The Comedians (1967 film)

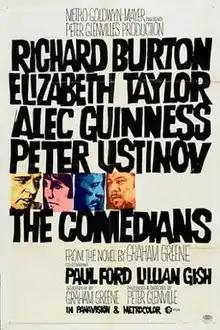
Film poster

The Comedians is a 1967 American political drama film directed and produced by British filmmaker Peter Glenville, based on the 1966 novel of the same name by Graham Greene, who also wrote the screenplay. The stars were Richard Burton, Elizabeth Taylor, Peter Ustinov, and Alec Guinness. Paul Ford and Lillian Gish had supporting roles as a presidential candidate and wife, as did James Earl Jones as an island doctor.